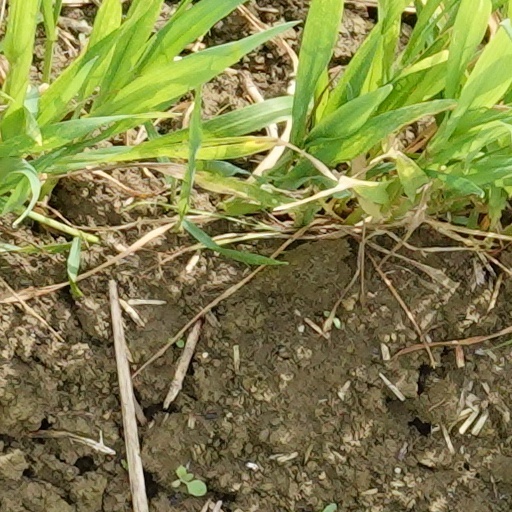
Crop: wheat